Micky Dolenz

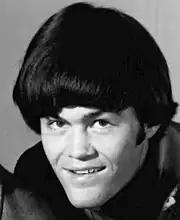
Dolenz at a 1966 Monkees photoshoot

In 1965, Dolenz was cast in the television sitcom "The Monkees" and became the drummer and a lead vocalist in the band created for the show. Tommy Boyce and Bobby Hart, writers of many of the Monkees' songs, observed quickly that when brought into the studio together, the four actors would try to make each other laugh. Because of this, the writers often brought in each singer individually. The antics escalated until Dolenz poured a cup of ice on Don Kirshner's head. At the time, Dolenz did not know Kirshner on sight.